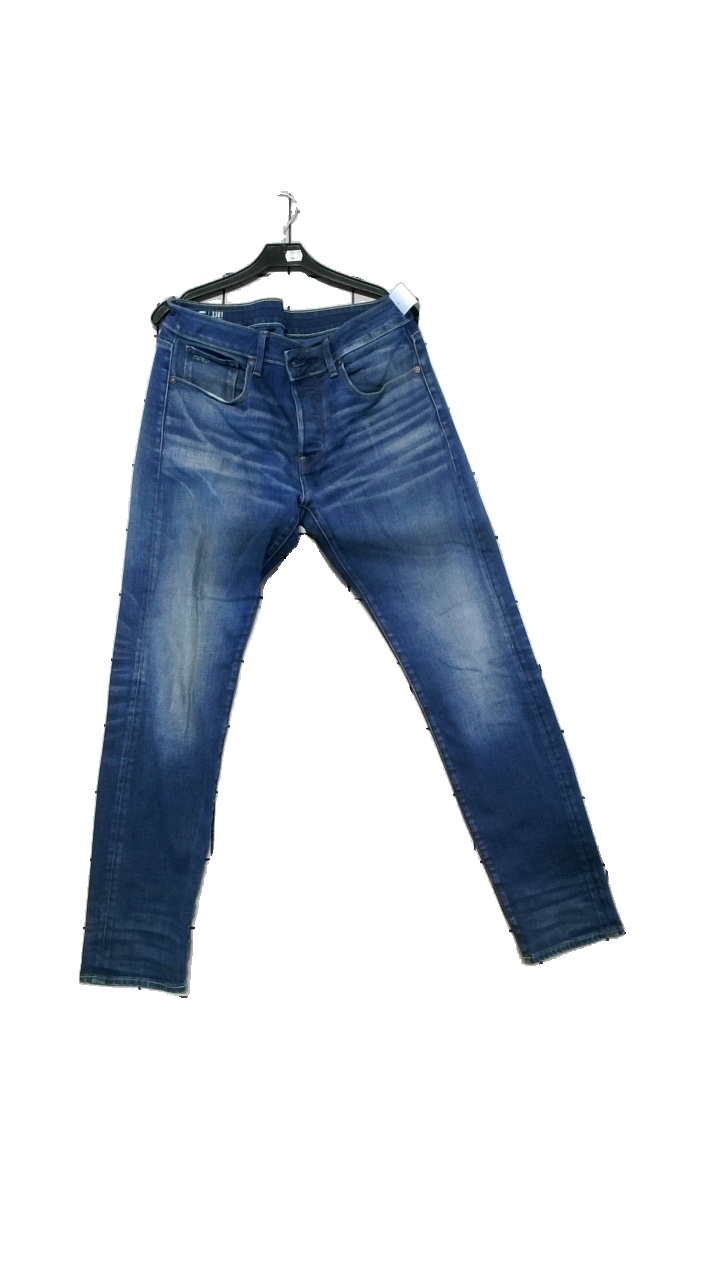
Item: Jeans (Unisex)
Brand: G-star Raw
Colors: Blue
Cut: Regular, Tight
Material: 99% cotton, 1% elastane
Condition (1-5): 5
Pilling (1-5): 4
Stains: Minor
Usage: Reuse
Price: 150-250